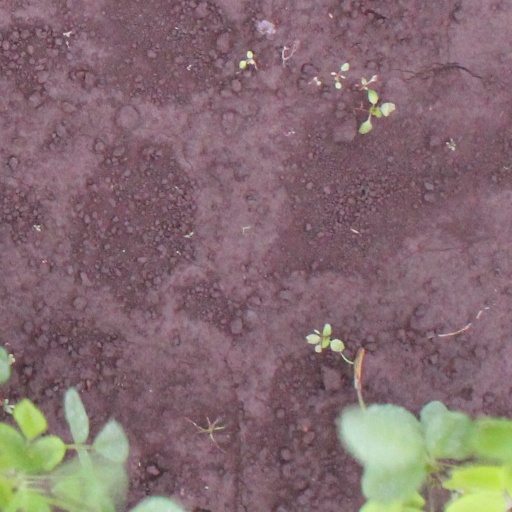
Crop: soybean